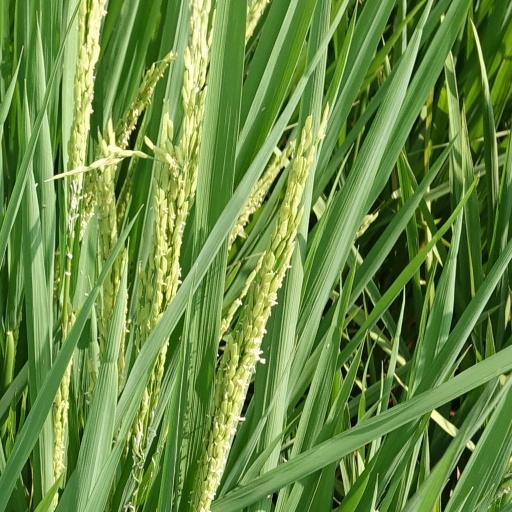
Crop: rice